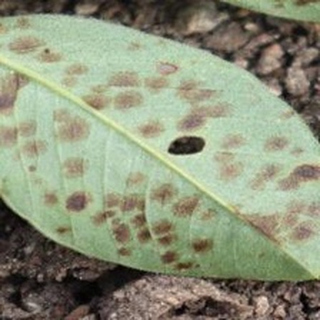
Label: groundnut_rust